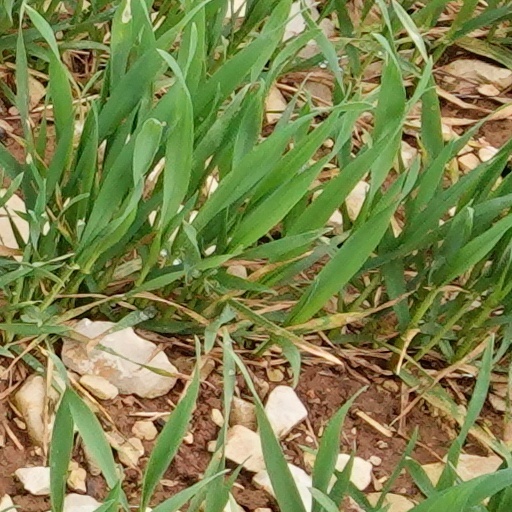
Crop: wheat